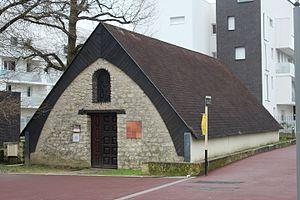
Chapelle Notre-Dame-des-Sans-Logis-et-de-Tout-le-Monde à Noisy-le-Grand.
Cet article recense les sites retenus pour le loto du patrimoine en 2018.
Cet article recense les édifices protégés au titre du Patrimoine du XXᵉ siècle du département de la Seine-Saint-Denis, en France.
La chapelle Notre-Dame-des-Sans-Logis-et-de-Tout-le-Monde est une chapelle située sur le territoire de la commune de Noisy-le-Grand dans le département français de la Seine-Saint-Denis et la région Île-de-France.
Noisy-le-Grand est une commune française située dans le département de la Seine-Saint-Denis en région Île-de-France.